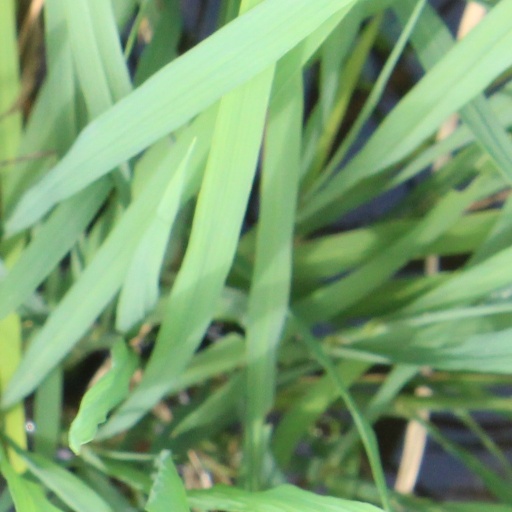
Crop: rice